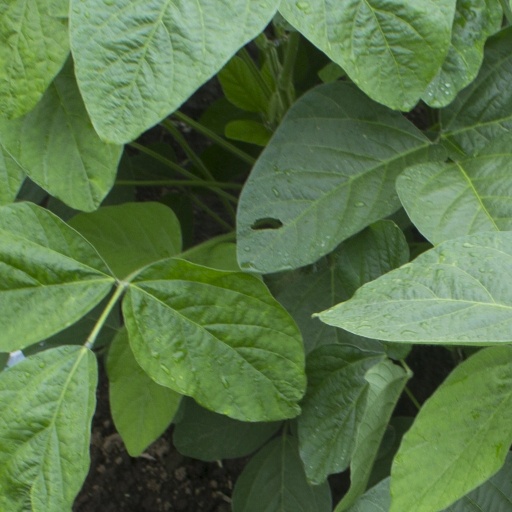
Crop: soybean